Eleanor Farjeon

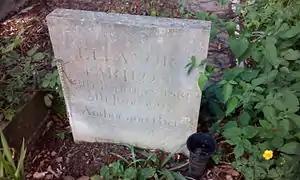
Farjeon's grave, St John at Hampstead, London

Farjeon died in Hampstead, London on 5 June 1965. She is buried in the north churchyard extension of St John-at-Hampstead.